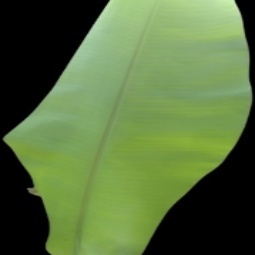
Label: Healthy